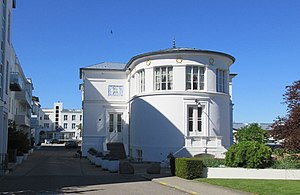
Grevinde Danners Palæ
Villa Rex
Grevinde Danners Palæ, Skodsborg Strandvej 113, udgør sammen med Villa Rex, Skodsborg Strandvej 123, nogle kongelige bygninger i Skodsborg i Nordsjælland. Stedet var oprindeligt et landsted kendt som Retraite.